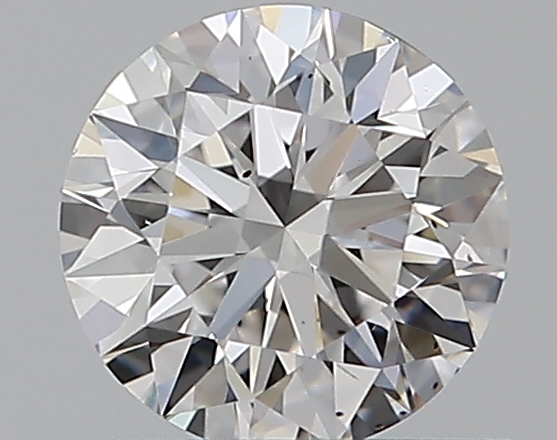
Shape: round
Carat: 0.5
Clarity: VS2
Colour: D
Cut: EX
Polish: VG
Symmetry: VG
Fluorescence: N
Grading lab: GIA
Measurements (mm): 5.06 x 5.09 x 3.16